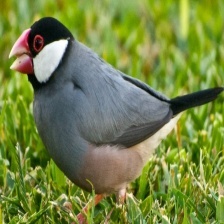
Species: JAVA SPARROW
Scientific name: LONCHURA ORYZIVORA